Grand Bay-Westfield

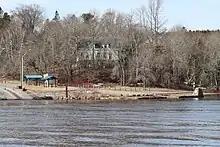

From 1816 to 1946, steamship transport was the primary means of both passenger and cargo transportation between Saint John and Fredericton. Along the river, various stopping places were established. The area encompassed by the present town of Grand Bay-Westfield included two such stops, the Westfield Wharf and the Epworth Park Wharf. The former was owned by the Provincial and later Federal governments for public use and eventually came to be repurposed as a ferry landing and boat launch after the steamboat traffic stopped. The latter was privately owned, and ceased to be maintained in the 1930s.